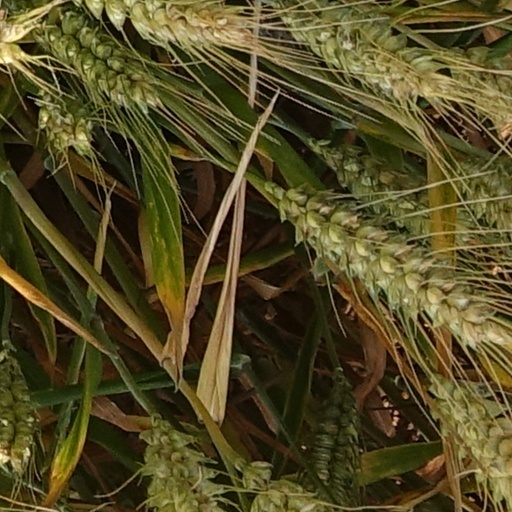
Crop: wheat